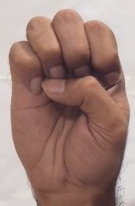
ASL sign: E